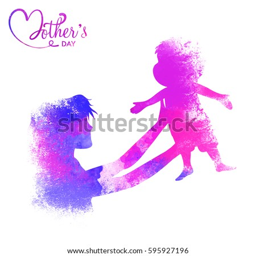
abstract colorful illustration of a woman playing with her child for celebration .